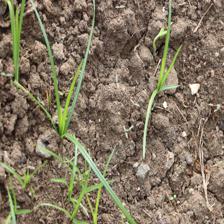
Label: Grass